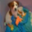
Label: dog